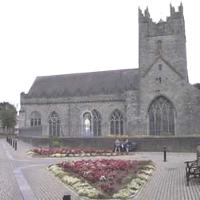
Weather: cloudy or overcast